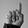
ASL letter: D